Battle of Mantinea (362 BC)

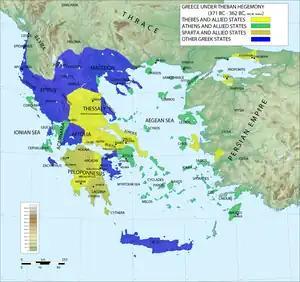
Theban Hegemony by the time of the Battle of Mantinea

During the Peloponnesian War (431–404 B.C.), Thebes allied with the Spartans against Athens. After Sparta's victory against Athens, the Thebans were told that their forts were to be garrisoned by Spartan troops. This decision changed the relationship between Thebes and Sparta from one of allyship to one of occupation by the Spartans. Greek General and Statesman Epaminondas (in some sources spelt Epameinondas) headed a revolt against the garrison of Spartan troops in Boeotian territory in 378 B.C. A significant blow to Spartan hegemony occurred during the Battle of Leuctra in 371 B.C., where Epaminondas stacked his left flank 50 men deep with elite Theban Soldiers of the Sacred Band led by General Pelopidas in anticipation that the Spartans' strongest soldiers would traditionally be stacked on the right flank. This strategy proved fruitful for Thebes as the battle cost the lives of many Spartans, including King Cleombrotus. The battle of Leuctra "led, undeniably, to a wholly different world, in which the Spartans were badly weakened and Thebans wildly emboldened."